National Gendarmerie

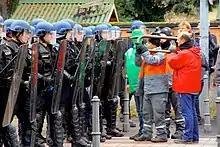
Mobile gendarmes during a demonstration

The Departmental Gendarmerie, also named «La Blanche» "(The White)", is the most numerous part of the Gendarmerie, is in charge of policing small towns and rural areas. Its territorial divisions are based on the administrative divisions of France, particularly the departments from which the Departmental Gendarmerie derives its name. The Departmental Gendarmerie carries out the general public order duties in municipalities with a population of up to 20,000 citizens. When that limit is exceeded, the jurisdiction over the municipality is turned over to the National Police.